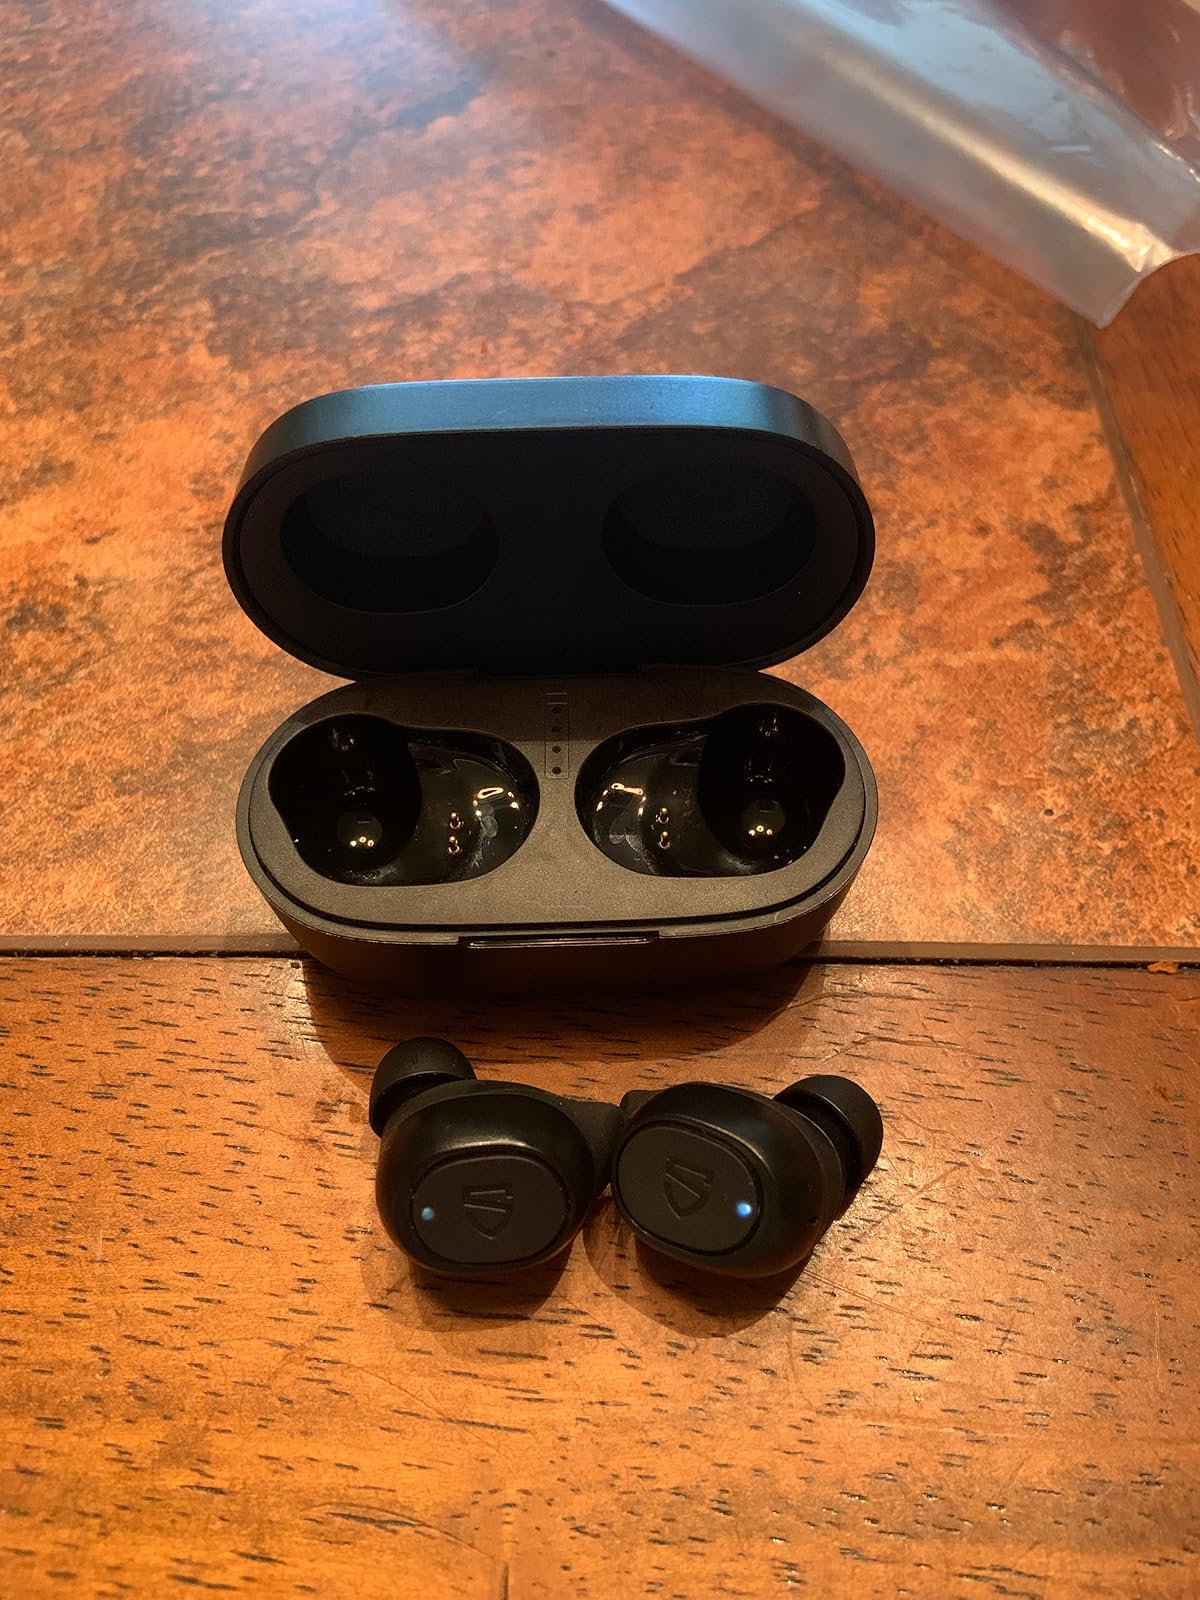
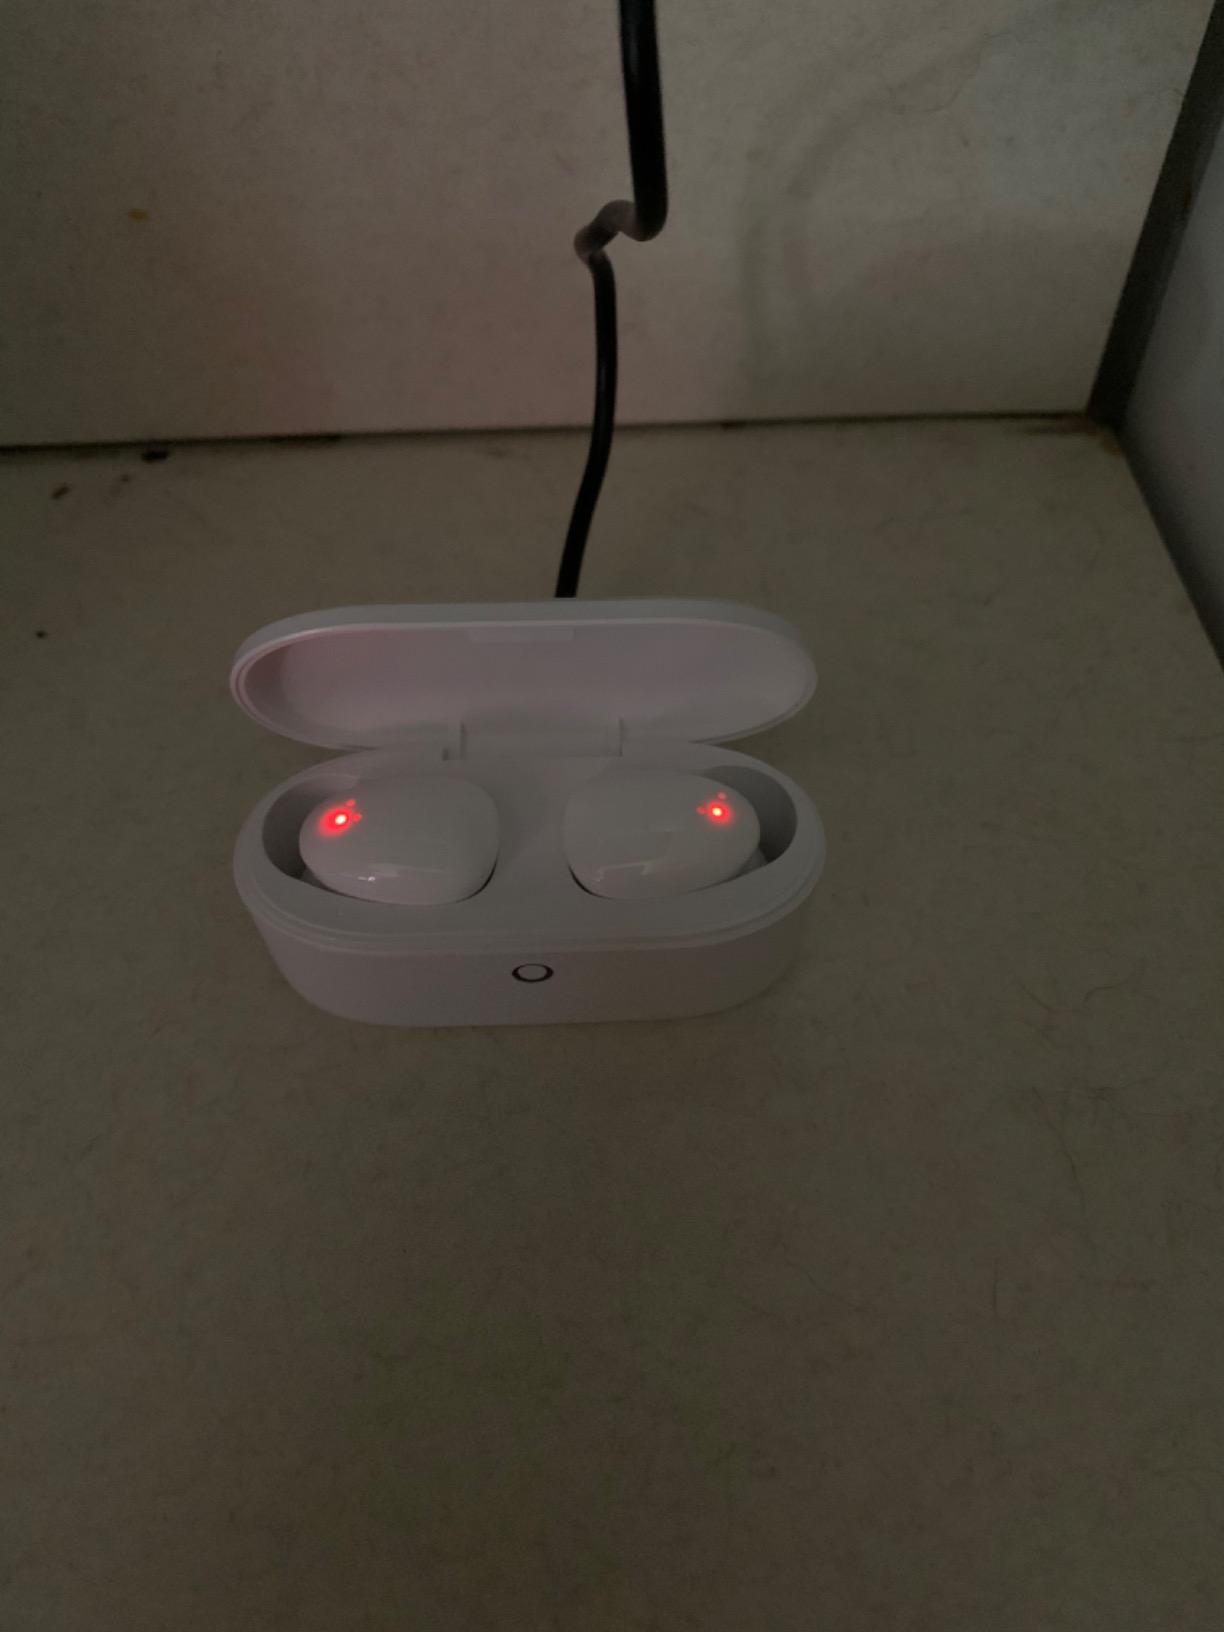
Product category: earbuds
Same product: no